Italic peoples

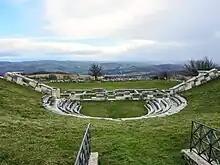
, Molise, Italy

The Urnfield culture might have brought proto-Italic people from among the "Italo-Celtic" tribes who remained in Hungary into Italy. These tribes are thought to have penetrated Italy from the east during the late second millennium BC through the Proto-Villanovan culture. They later crossed the Apennine Mountains and settled central Italy, including Latium. Before 1000 BC several Italic tribes had probably entered Italy. These divided into various groups and gradually came to occupy central Italy and southern Italy. This period was characterized by widespread upheaval in the Mediterranean, including the emergence of the Sea Peoples and the Late Bronze Age collapse.